Piano music of Gabriel Fauré

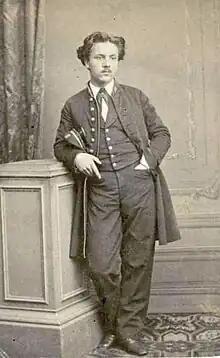
Fauré as a student in 1864

Fauré wrote these three "songs without words" while still a student at the École Niedermeyer, in about 1863. They were not published until 1880, but they then became some of his most popular works. Copland considered them immature pieces, which "should be relegated to the indiscretions every young composer commits." Later critics have taken a less severe view; Morrison describes the Romances as "an affectionate and very Gallic tribute to Mendelssohn's urbanity, agitation and ease." The commentator Keith Anderson writes that although they were a popular French counterpart to Mendelssohn's "Songs without Words", Fauré's own voice is already recognisable. Instead of placing the slowest piece in the middle of the set and ending with the lively A minor piece, Fauré, already with musical views of his own, switches the expected order, and the set ends "pianissimo", fading to nothing.